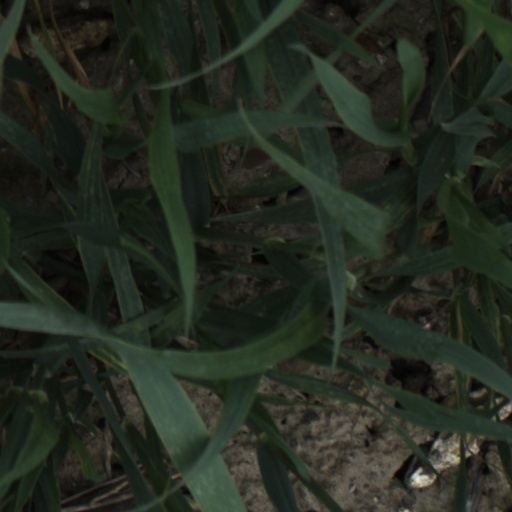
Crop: wheat